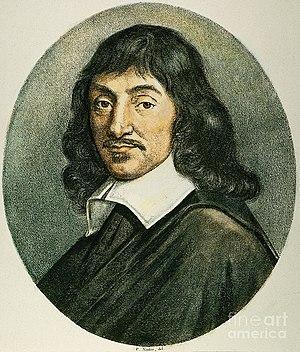
INTP est une abréviation utilisée dans le cadre du Myers-Briggs Type Indicator au sujet de l'un des 16 types psychologiques du test. Il est l'un des quatre types appartenant au tempérament Rationnel.